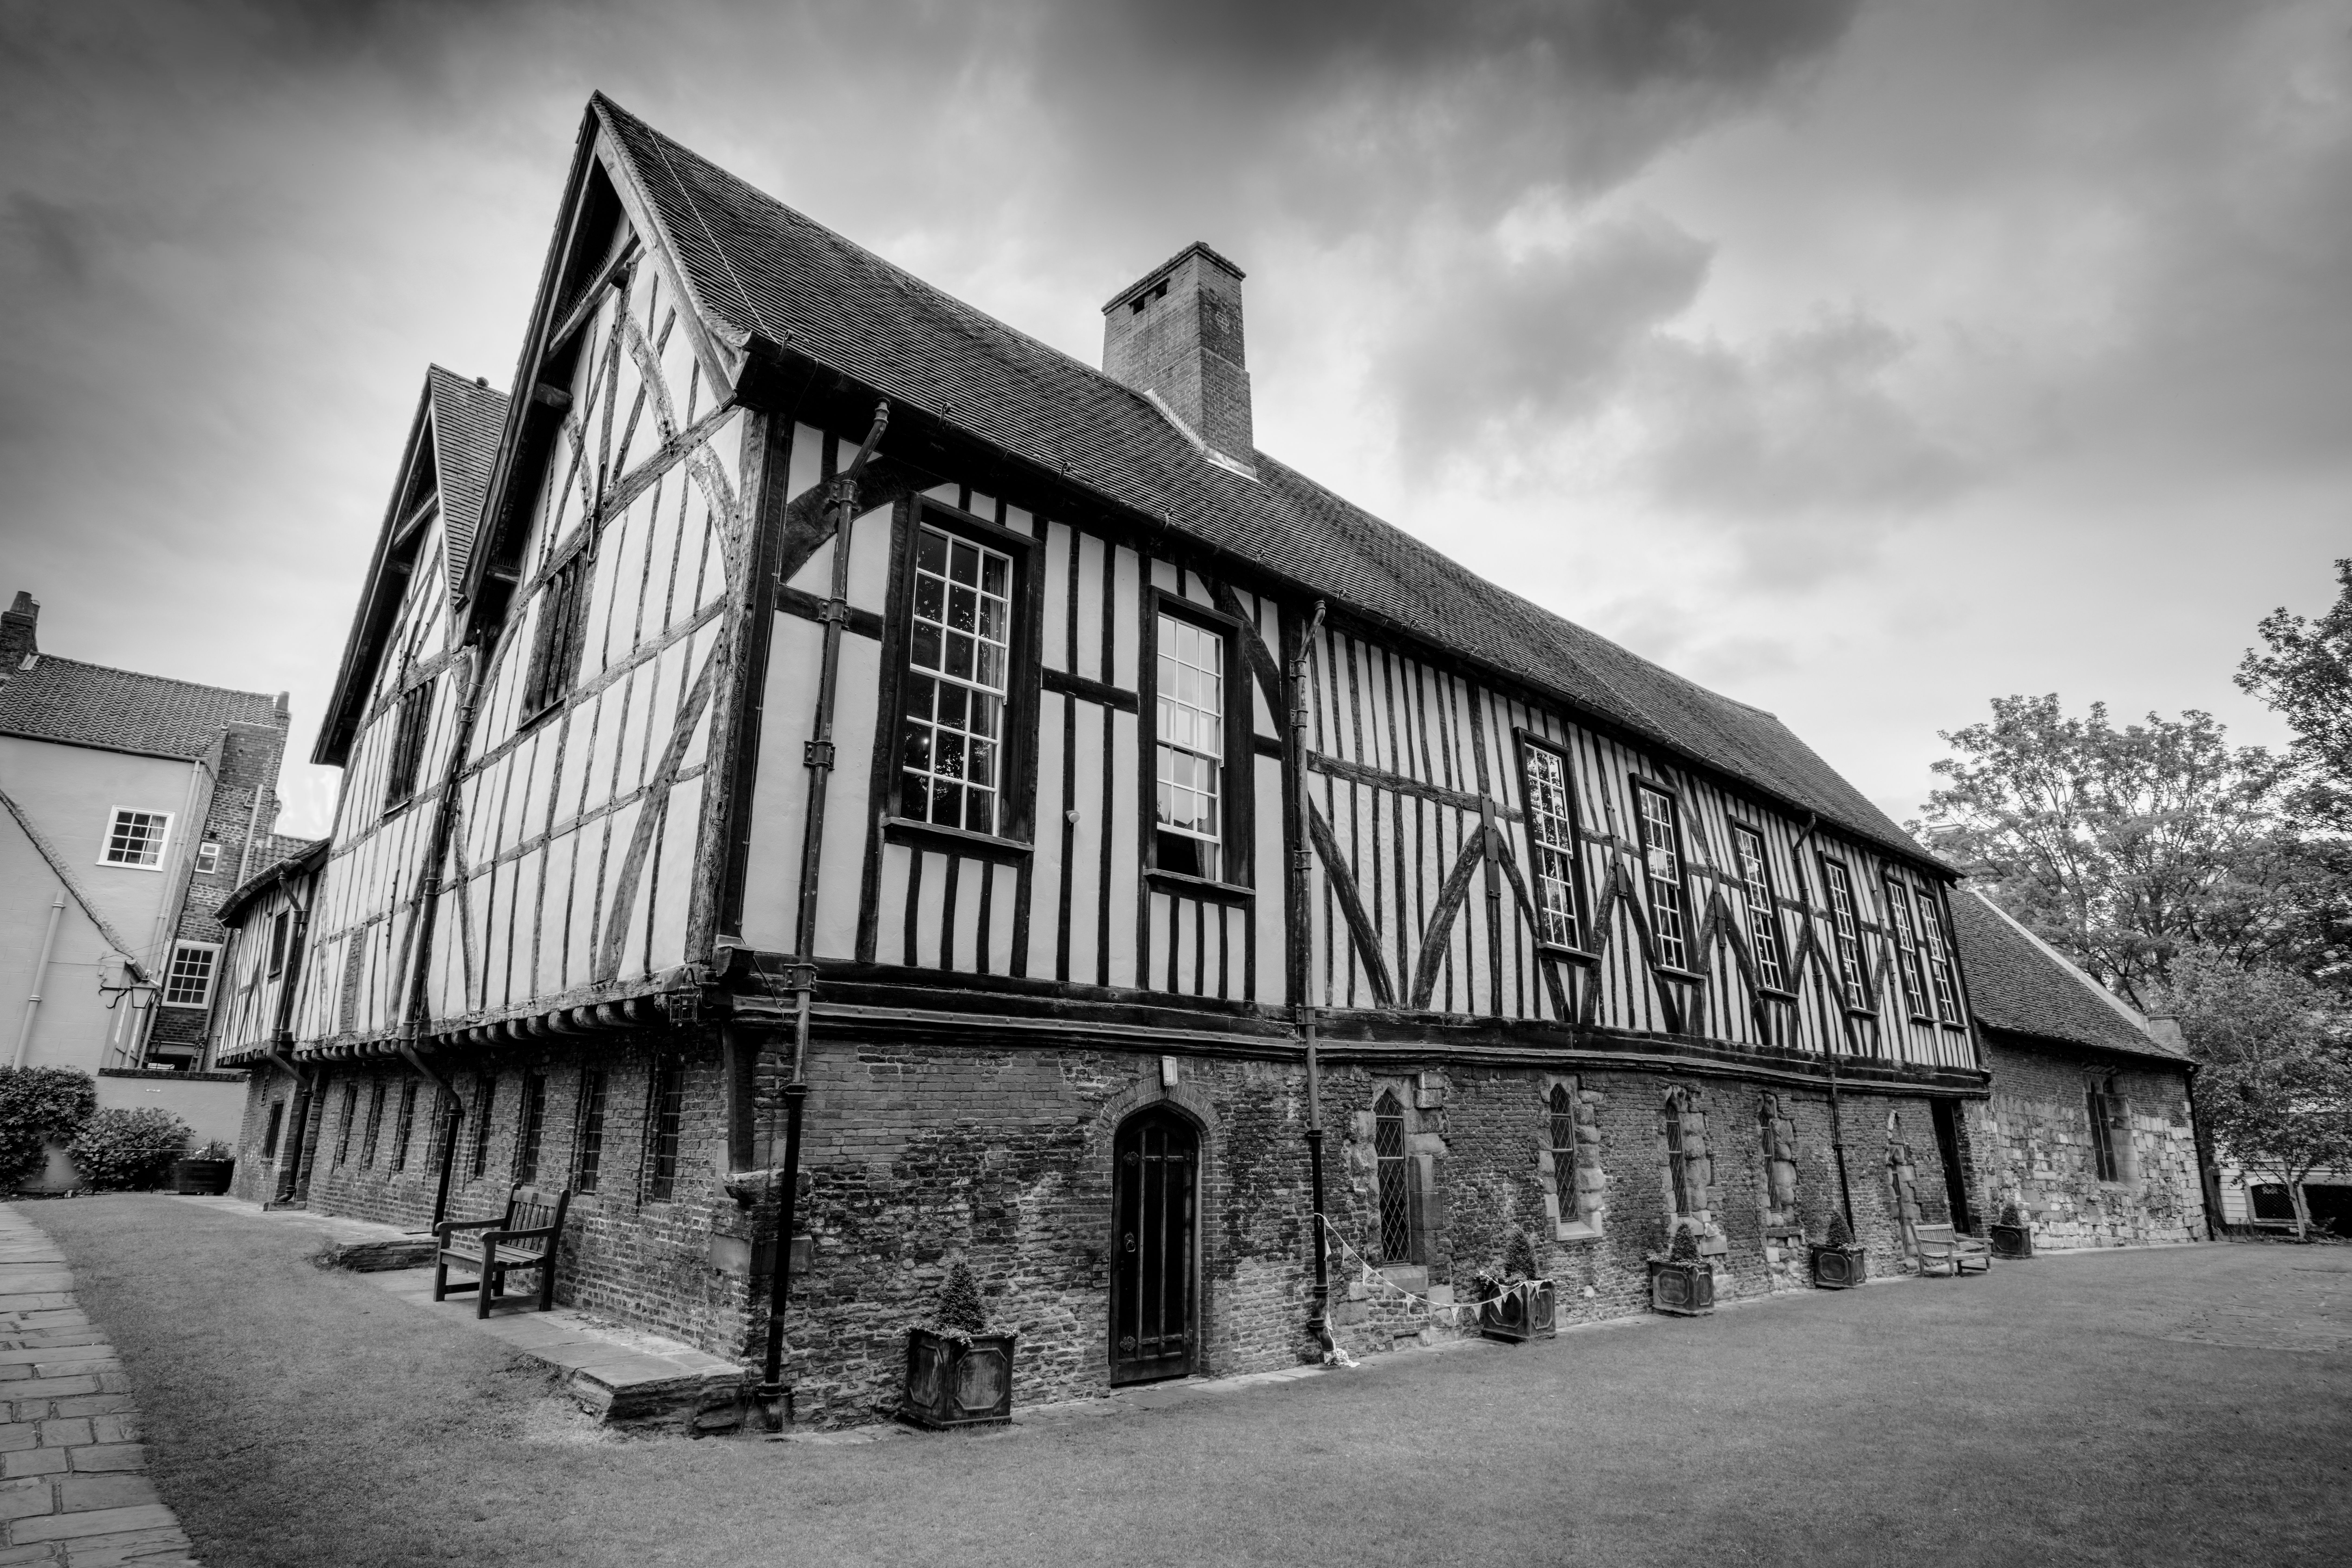
black and white, architecture, white, street, house, building, photo, hall, church, exterior, black, monochrome, uk, england, outside, yorkshire, free, cool image, stock, picture, noir, british, history, european, hires, pp5182, michaeldbeckwith, 4k, 8k, uhd, english, merchant, adventurers, york, i, urban area, monochrome photography